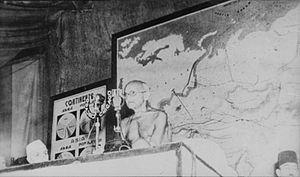
La conférence des relations asiatiques a réuni à New Delhi, le 12 mars 1947, 25 pays asiatiques à l’initiative de l’Inde. Elle s’est tenue sous les auspices du premier ministre Jawaharlal Nehru, qui dirigeait alors un gouvernement provisoire qui préparait à l’indépendance indienne, qui s’est produite le 15 août 1947.